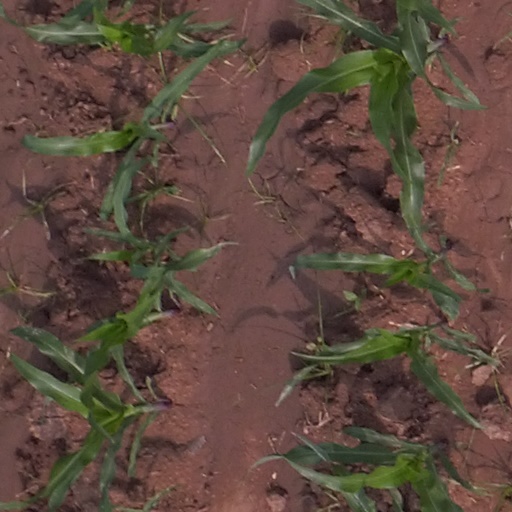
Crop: maize; corn